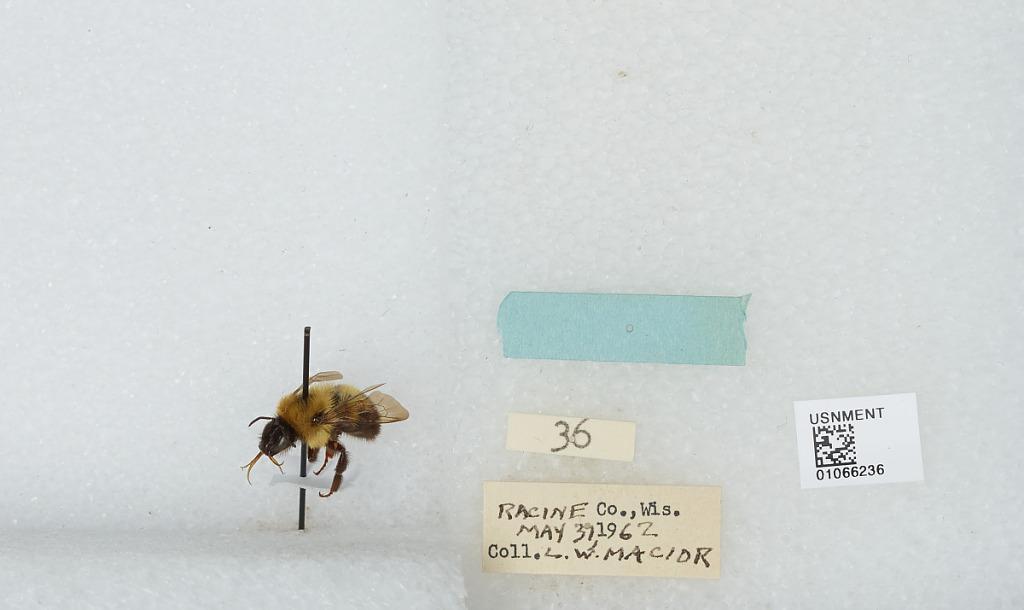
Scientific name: Bombus (Pyrobombus) bimaculatus Cresson
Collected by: L. Macior
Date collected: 1962-5-31
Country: United States
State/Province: Wisconsin
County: Racine
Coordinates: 42.78, -87.76